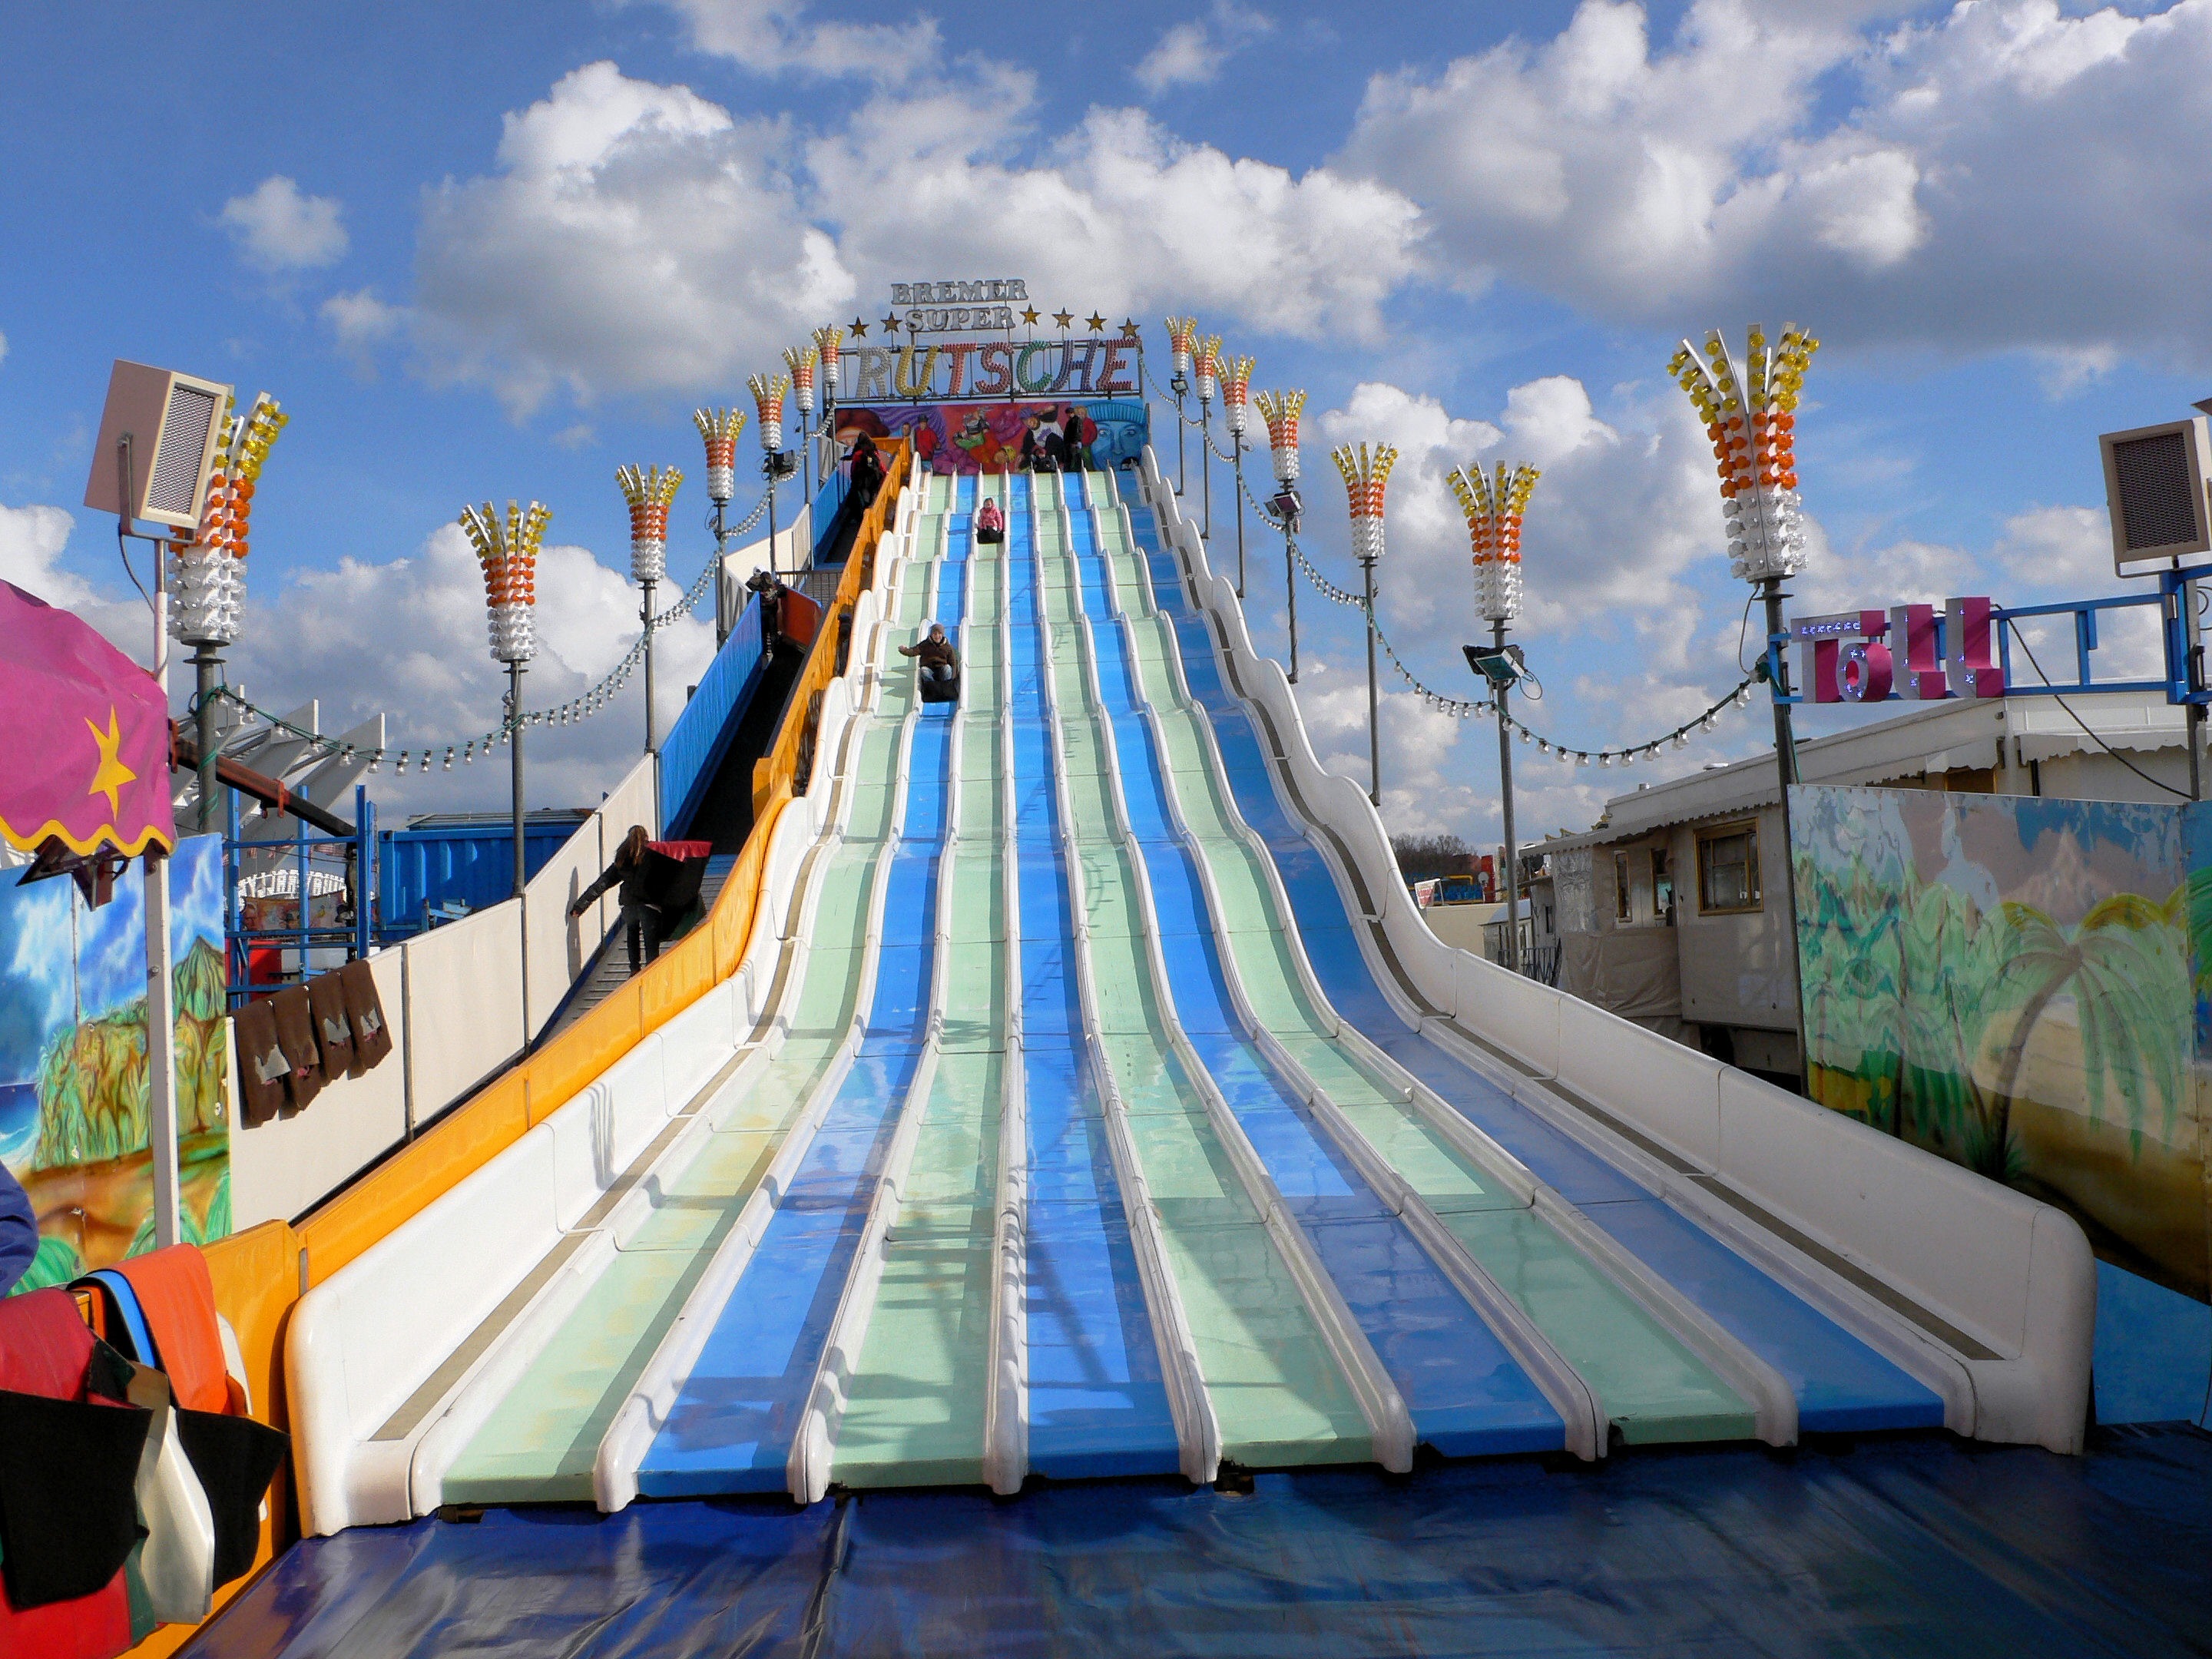
sky, recreation, amusement park, action, park, attraction, leisure, roller coaster, fun, resort, water park, fair, year market, amusement ride, outdoor recreation, nonbuilding structure, bremer chute, bremen city